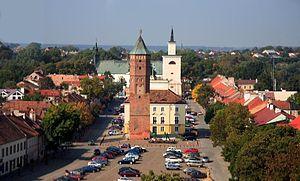
Cet article recense les plus grandes places urbaines, pour ce qui est de la superficie.